Sever (TV series)

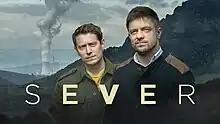

Sever (North) is a Czech crime thriller television series broadcast on Czech Television in 2019. The plot is set in the region of northern Bohemia around 2010 and is based on real events; the main character, a young official and later a promising criminalist, struggles with political corruption and the "impunity" of some people in his previous and new jobs. He stumbles and becomes an outlaw because – true to his ideals – he does not want to play the game of his police pack.